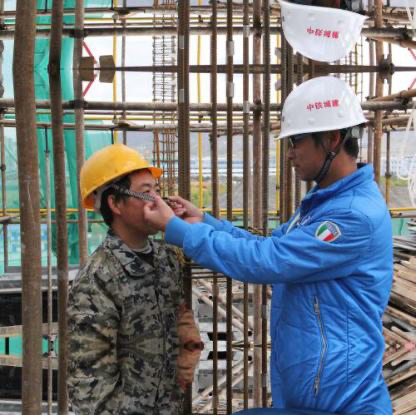
Objects in the image:
label: helmet
label: helmet
label: helmet